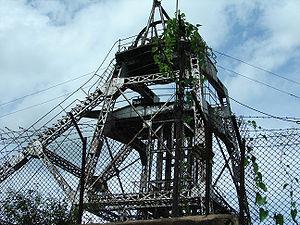
Le district de Kolar est l'un des trente district de l'état du Karnataka, en Inde.